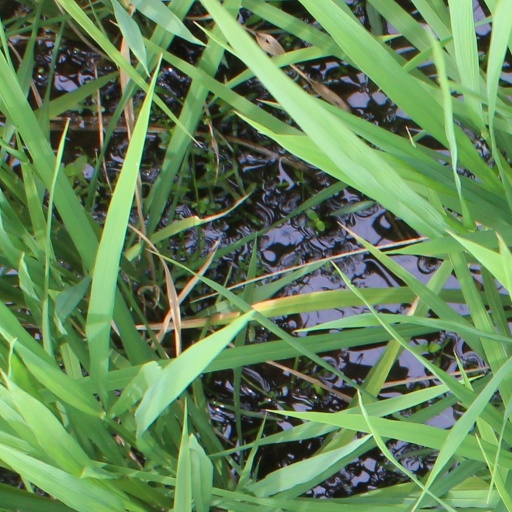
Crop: rice